2017 South Surrey—White Rock federal by-election

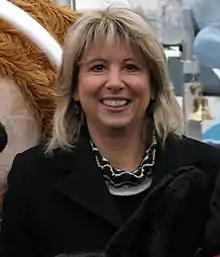
Dianne Watts was elected MP in 2015.

The riding of South Surrey—White Rock was newly created for the 2015 election. A notionally safe seat for the Conservatives, the result was tighter than expected. Conservative candidate Dianne Watts won over the Liberal candidate with a majority of under 2000 votes. The seat was vacated on September 30, 2017, after Watts announced on September 24, 2017, that she would be resigning her seat to enter provincial politics and seek the leadership of the British Columbia Liberal Party.